Manuel Lezama Leguizamón Sagarminaga

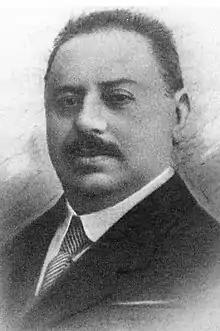

Marcos Sergio Bautista Manuel de Lezama Leguizamón Sagarminaga (1862–1924) was a Spanish entrepreneur and politician who developed the family-owned mining conglomerate that controlled iron ore, carbon, fluorite, anhydrite and plaster mines in Vascongadas and Asturias, and politically supported the Traditionalist cause. In the 1910s he led the Carlist provincial organisation in Biscay but in 1919 he joined the breakaway Mellistas. His political career climaxed in 1921–1923, when he served two terms in the Senate. In 1907–1911 he held a seat in the Biscay self-government , and in 1893–1897 he was a member of Bilbao town hall.